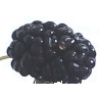
Label: Mulberry 1